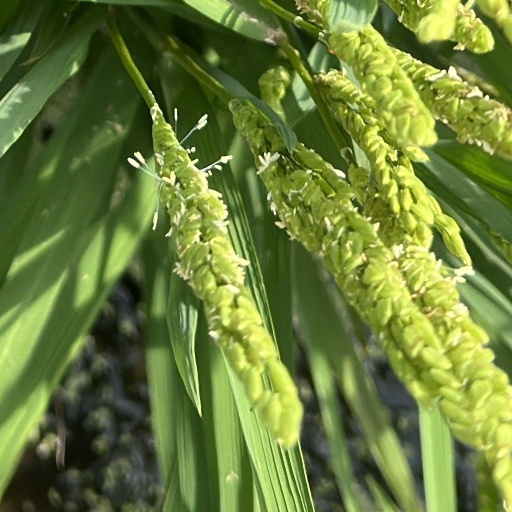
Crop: rice